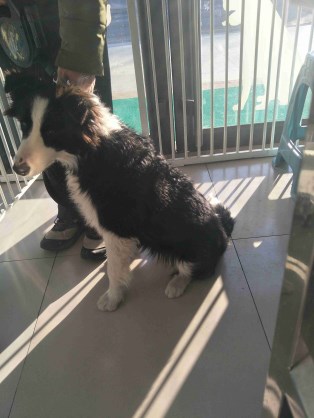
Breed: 2594-n000109-Border_collie